John Harris (novelist)

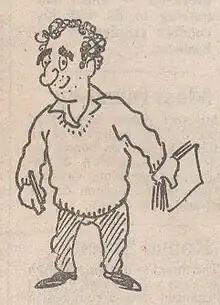
John Harris self-caricature from the late 1970s

John Harris (18 October 1916 – 7 March 1991) was a British novelist. He published a series of crime novels featuring the character Inspector Pel, and war books. He wrote with his own name, and also with the pseudonyms of Mark Hebden and Max Hennessy. His 1953 novel "The Sea Shall Not Have Them" was the basis for a feature film of the same name in 1954. He was the father of Juliet Harris, who published more Inspector Pel books under the name of Juliet Hebden.